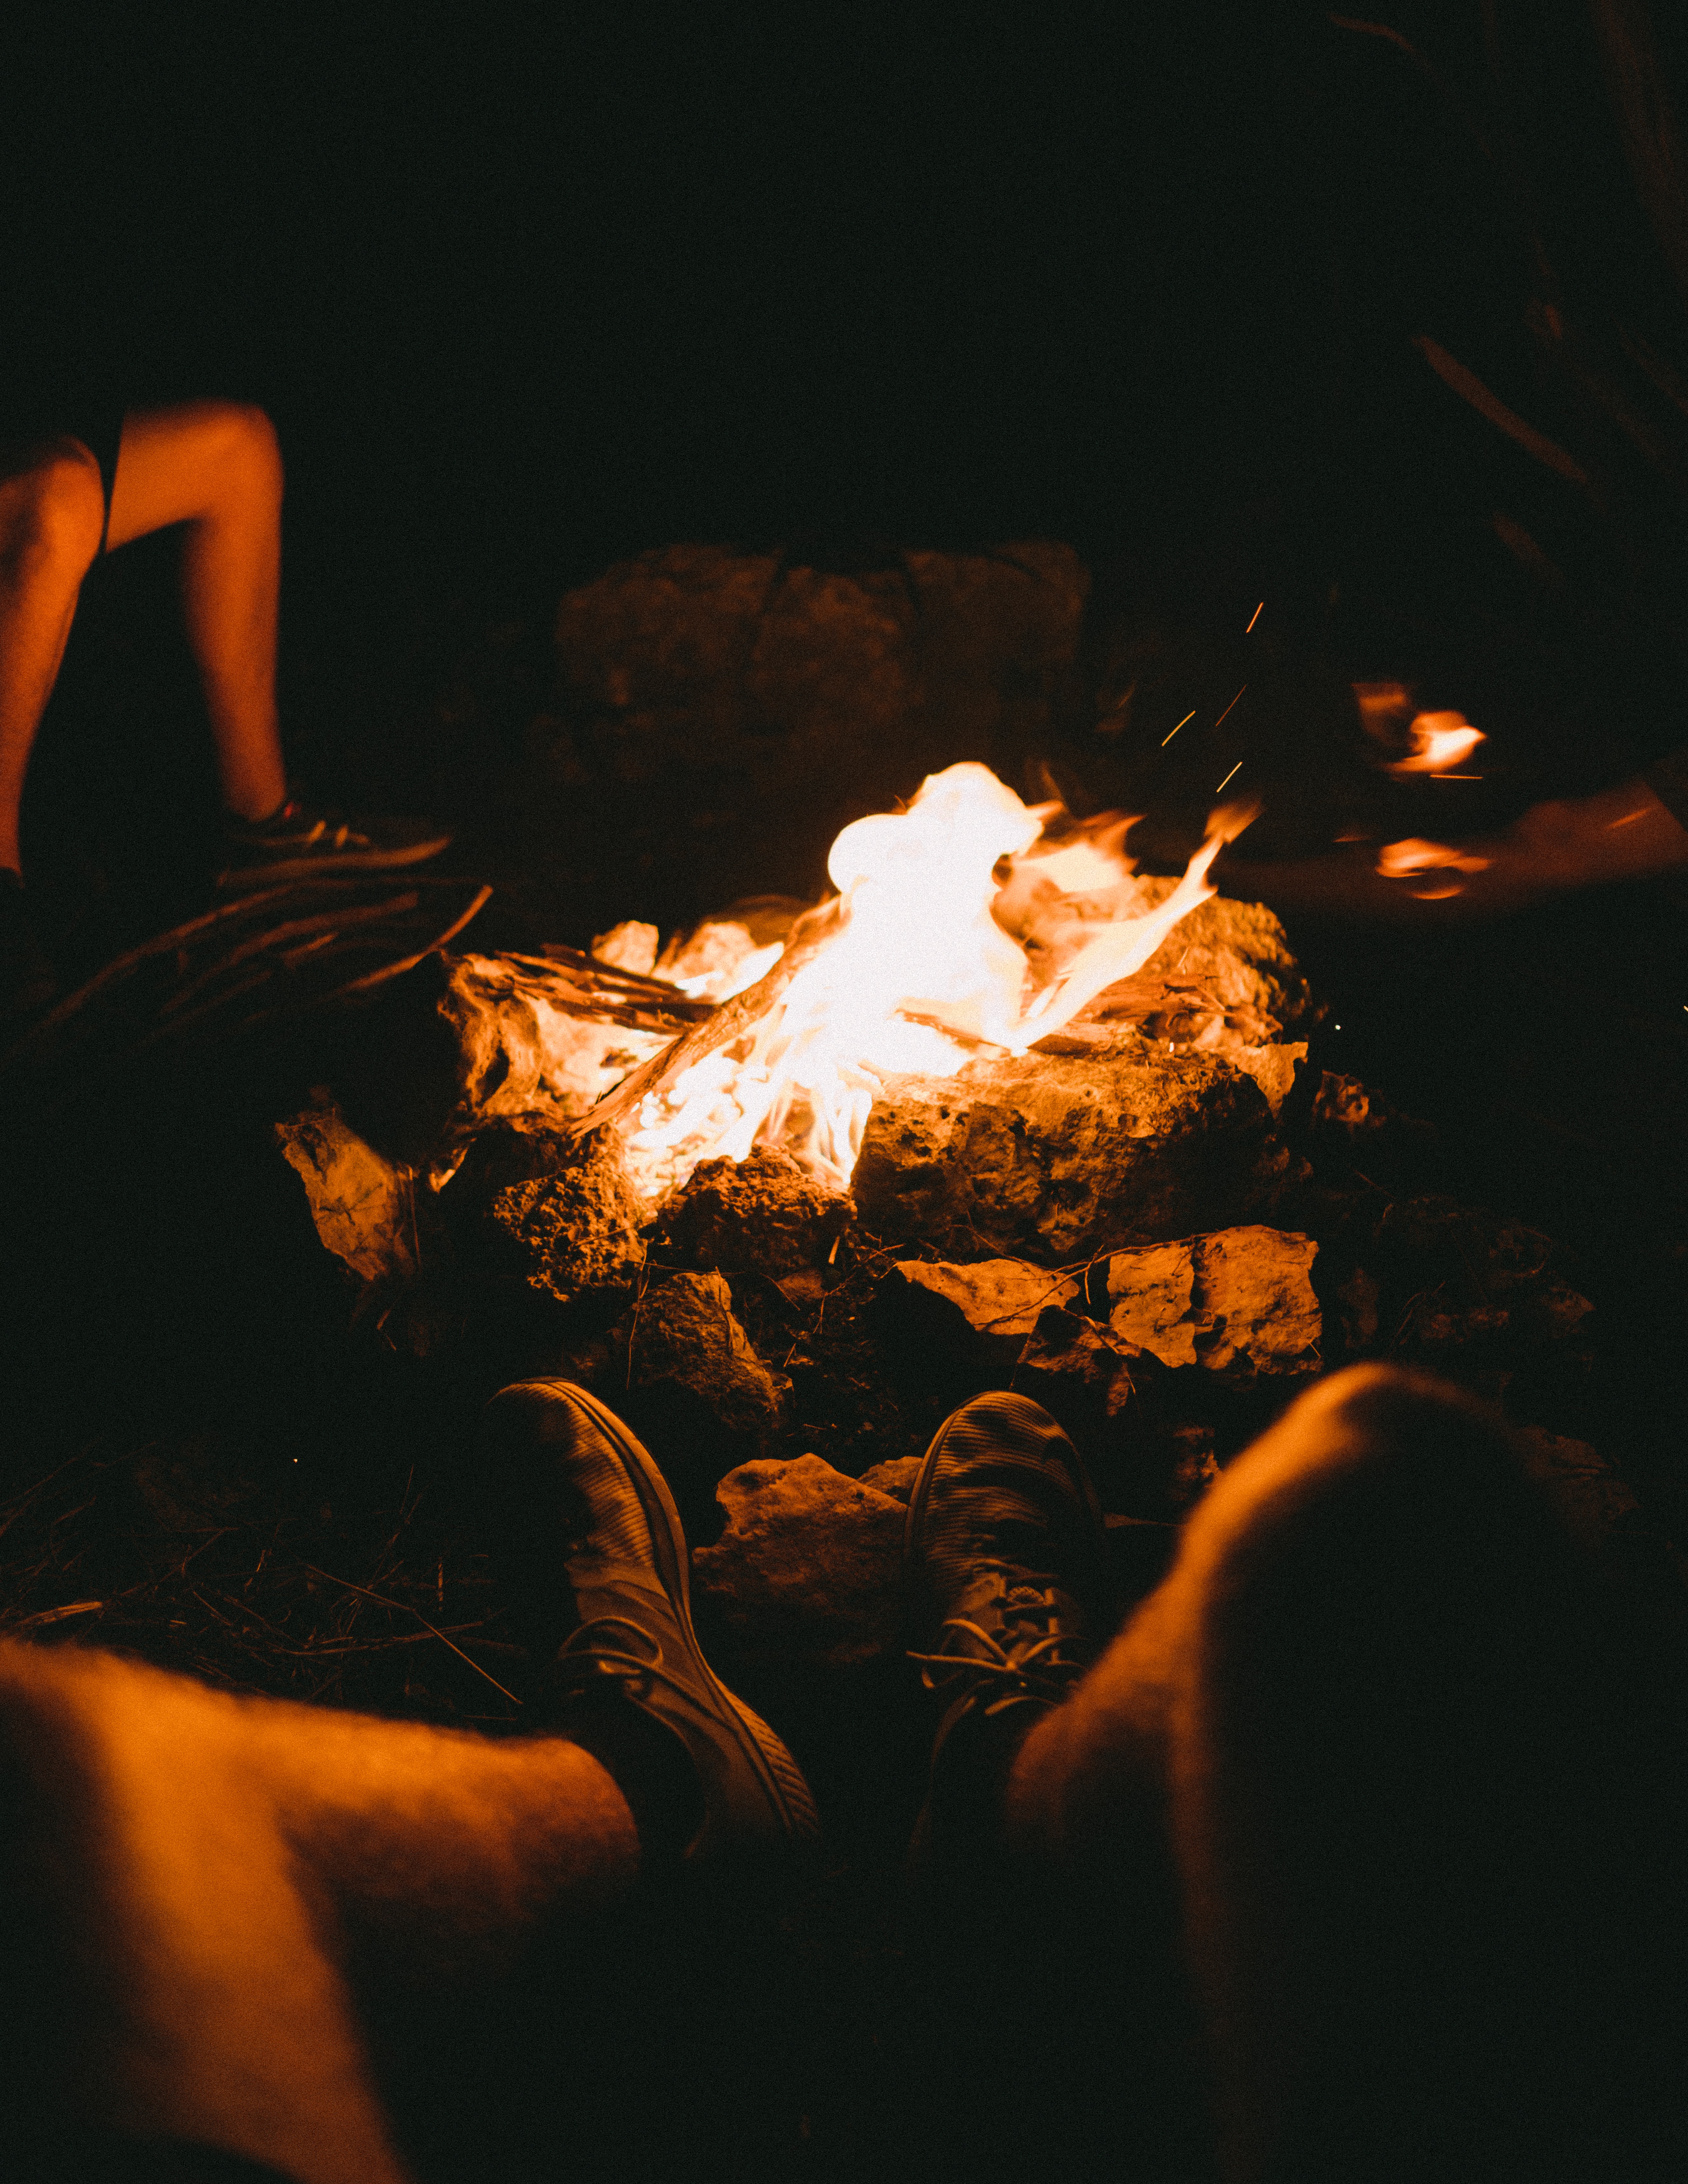
fire, heat, flame, bonfire, campfire